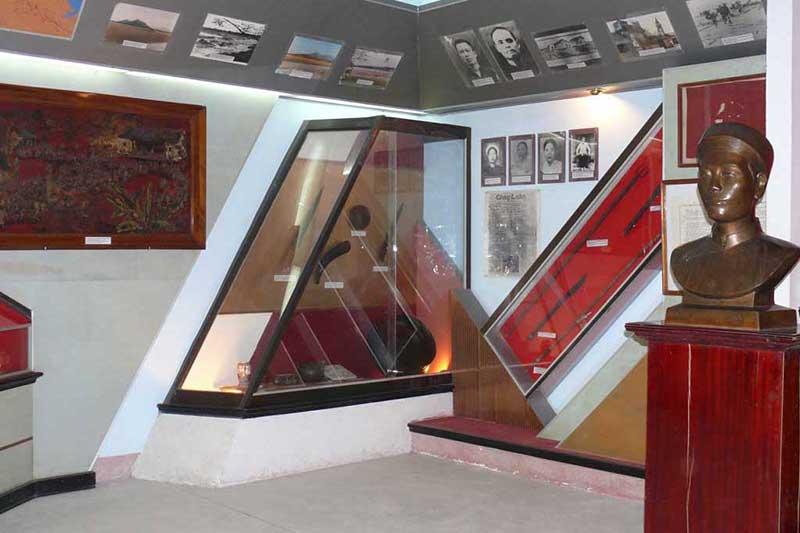
có một bức tượng chân dung ở trong căn phòng trưng bày này